Société Plon et autres v. Pierre Hugo et autres

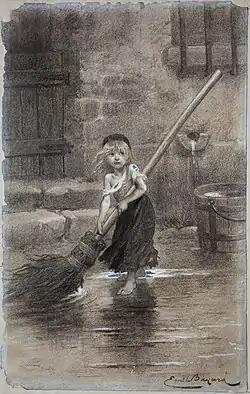
Public domain depiction of Cosette in Les Misérables by Victor Hugo and later the subject of the sequel in this case

Société Plon et autres v. Pierre Hugo et autres, 04–15.543 Arrêt n° 125 (Jan. 30, 2007), is a decision by the First Civil Chamber of the Cour de Cassation (the high court in France) which ruled that 's adaptations/sequels of "Les Misérables" do not per se violate the droit moral of its author Victor Hugo and his estate. Droit moral originated in France, this case serves to limit the scope of that right and expand the public domain in French copyright law.